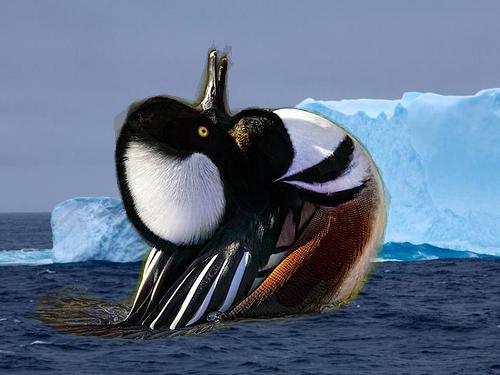
Bird species: Hooded_Merganser
Bird type: waterbird
Background: water